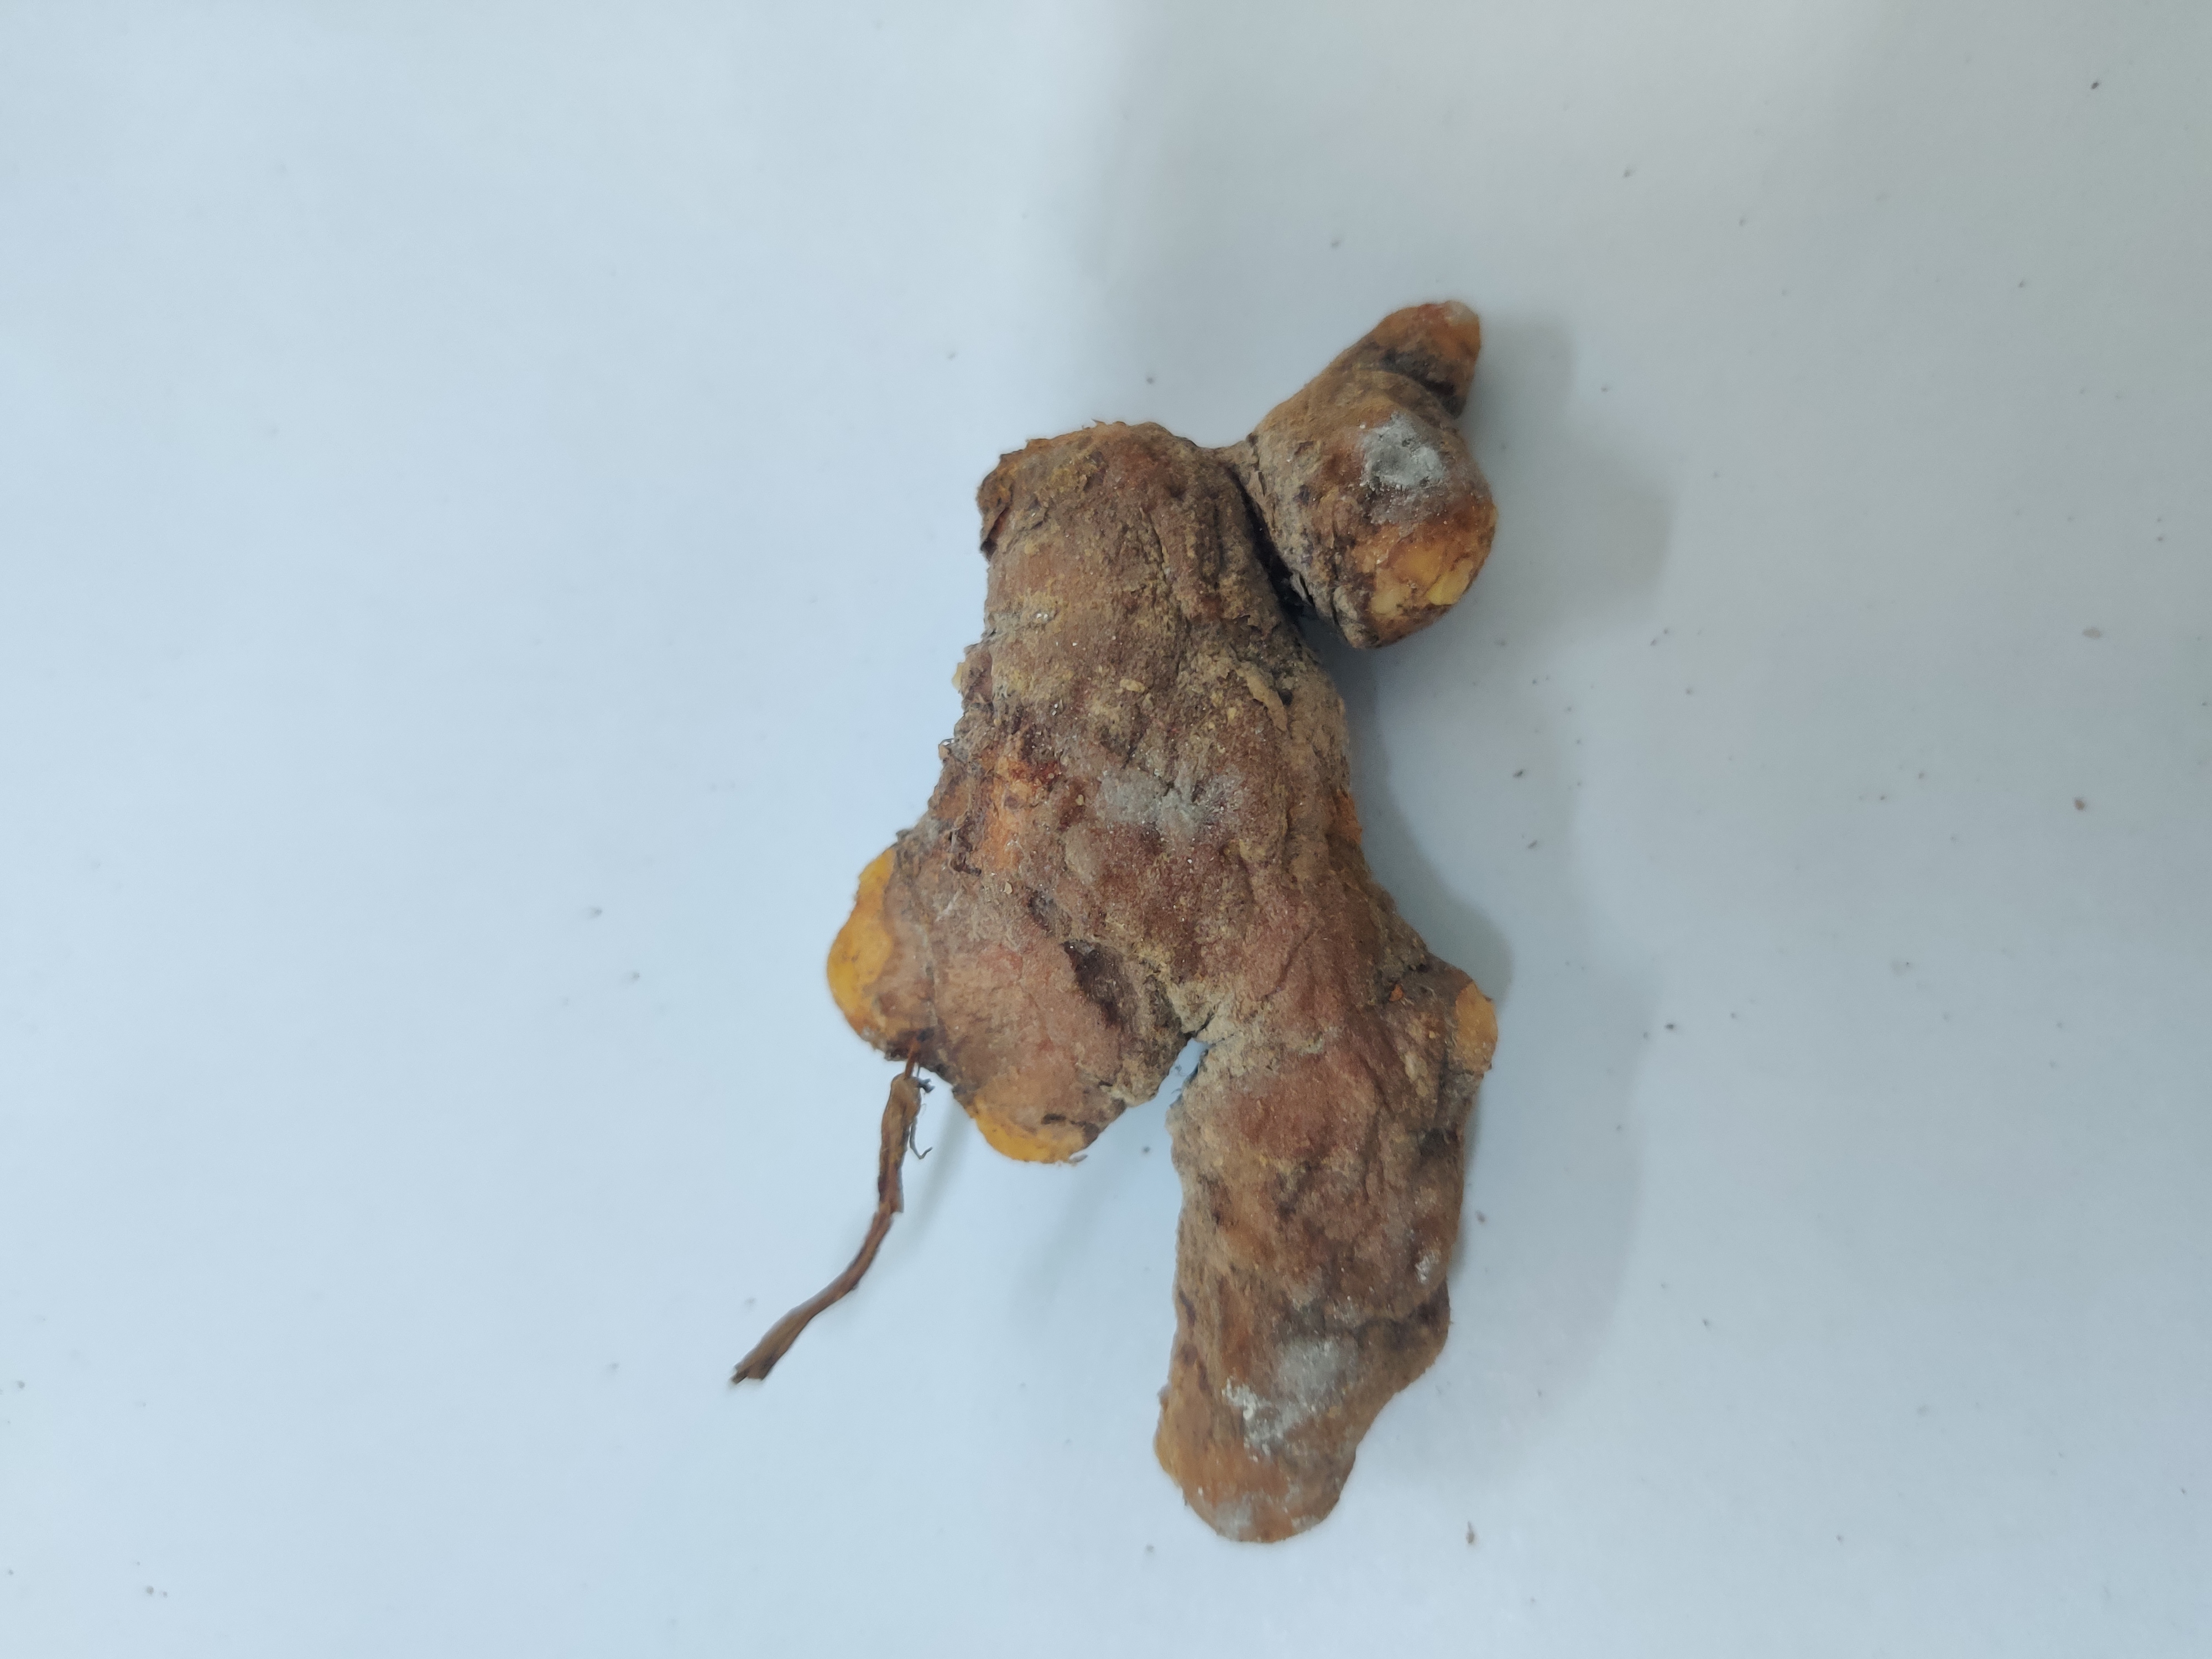
Crop: Turmeric
Condition: Severely Damaged